Miral Samardžić

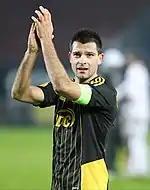
Samardžić with Sheriff Tiraspol in 2013

Samardžić started playing football in his hometown Jesenice, aged 9. He started his professional career with Triglav Kranj. In early 2007, Samardžić signed for Maribor. Following four seasons with Maribor, he was signed by Moldovan team Sheriff Tiraspol in 2010, where he stayed for four seasons.